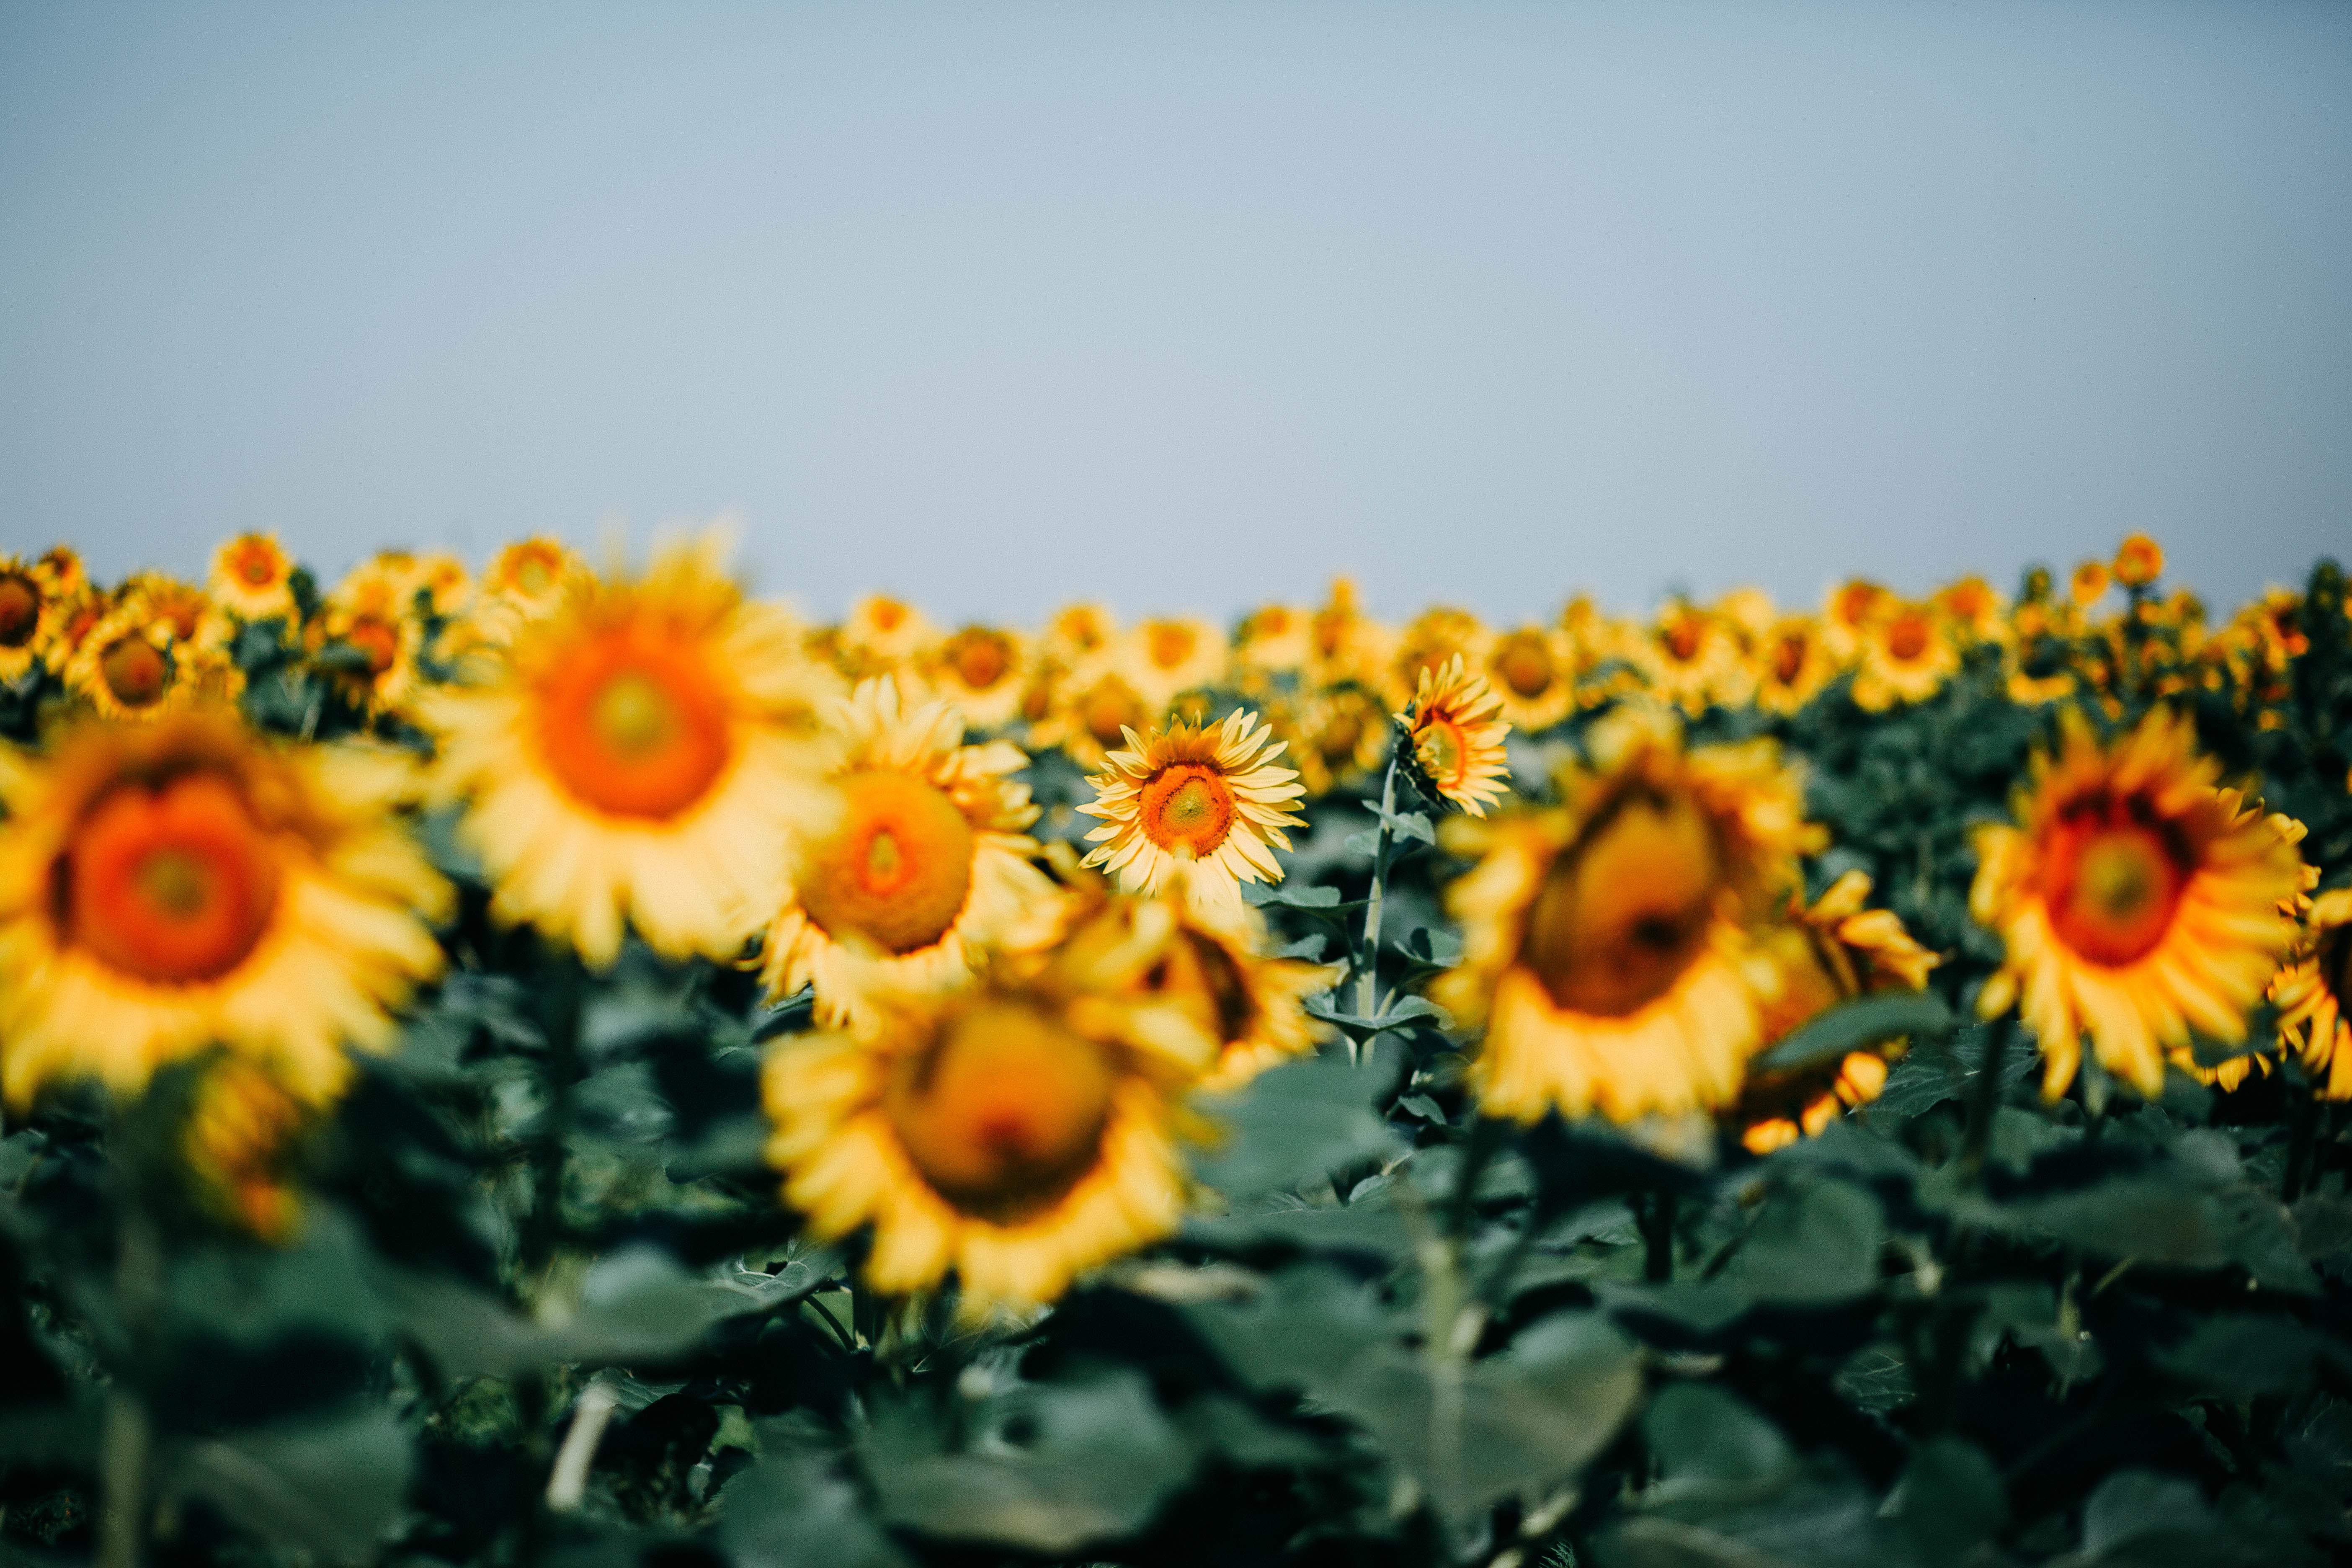
flower, sunflower, flowering plant, yellow, plant, petal, sky, pollen, sunflower seed, annual plant, floral design, daisy family, wildflower, floristry, vegetarian food, asterales, field, plant stem